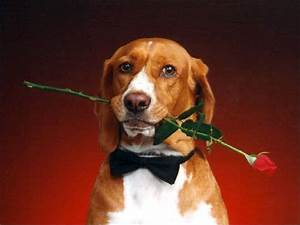
Label: dog